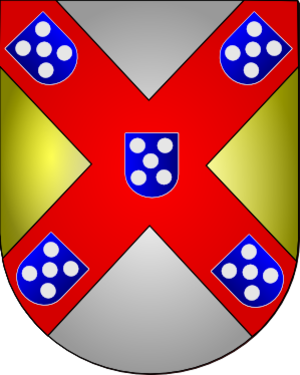
Armorial des Aviz
Cette page donne les armoiries des membres de la maison de Bragance.